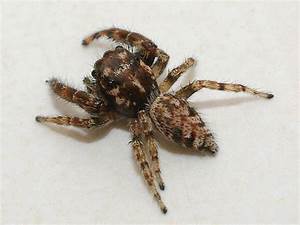
Label: spider